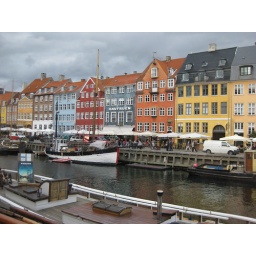
Colorful houses in Copenhagen. Karl Larsson lived in the red one.